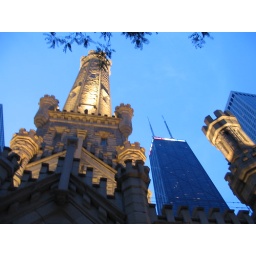
Old water tower by the John Hancock building.